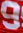
Number: 9